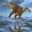
Label: dinosaur